Narvskaya

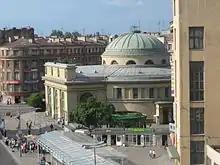
Concourse, behind it there is Staro-Peterhofskiy Prospekt

The station has one concourse, located at Ploshchad Stachek, at the corner of Staro-Peterhofskiy Prospekt and Ivan Chernyh Street. The vestibule of the station was designed by architects I. V. Vasilyev, D. S. Goldgor, S. B. Speransky and engineer O. V. Ivanova.